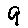
Label: 9